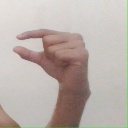
अक्षर: ग